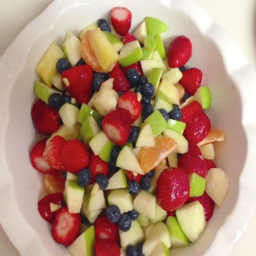
food with an asian twist